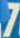
Number: 7